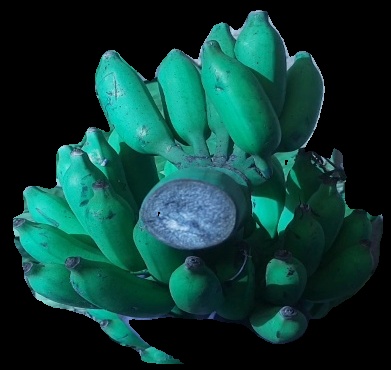
Variety: elakki-bale
Grade: grade3